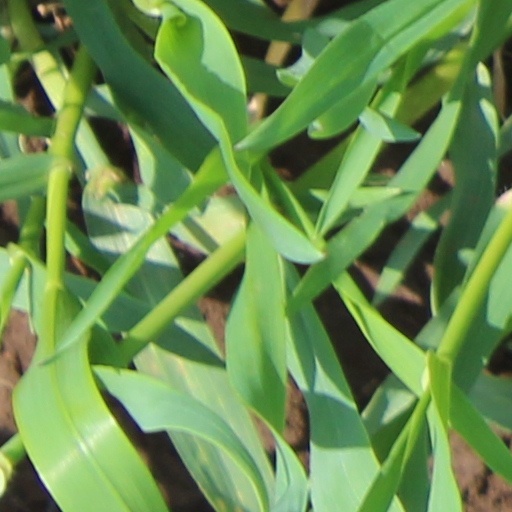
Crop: wheat